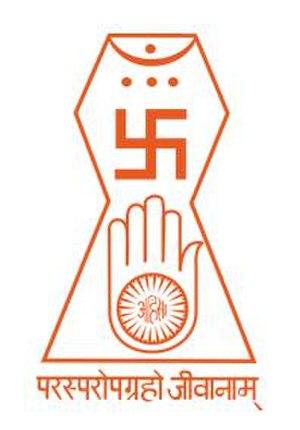
Parasparopagraho Jivanam est un sutra sanskrit ou une aphorisme issu d'un verset du Tattvartha Sutra [5.21]. Il est traduit par : les âmes rendent service à d'autres. Mais aussi par : Toutes les vies sont interdépendantes et se doivent un mutuel respect, une mutuelle assistance. La phrase Parasparopagraho Jivanam est composée de trois mots sanskrits : paraspara, upagraha et jiva. Ce sutra a aussi été accepté comme la devise du jaïnisme.